Simon Whitlock

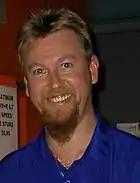
Whitlock in 2006

In 2003, Whitlock reached the last 16 of the World Championship, with wins over Paul Williams and Peter Manley, but lost to Richie Burnett 5–3.